Shell plc

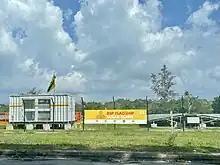
Brunei Shell Petroleum's flagship solar plant in Panaga, 2021

Following the purchase of an offshore lease in 2005, Shell initiated its US$4.5 billion Arctic drilling program in 2006, after the corporation purchased the "Kulluk" oil rig and leased the Noble Discoverer drillship. At inception, the project was led by Pete Slaiby, a Shell executive who had previously worked in the North Sea. However, after the purchase of a second offshore lease in 2008, Shell only commenced drilling work in 2012, due to the refurbishment of rigs, permit delays from the relevant authorities and lawsuits. The plans to drill in the Arctic led to protests from environmental groups, particularly Greenpeace; furthermore, analysts in the energy field, as well as related industries, also expressed skepticism due to perceptions that drilling in the region is "too dangerous because of harsh conditions and remote locations".